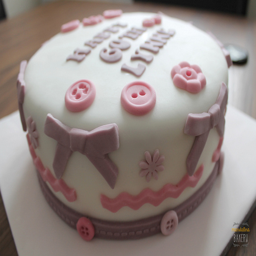
A cake that is decorated with buttons and bows.
A well made small cake is displayed in pink, white, and purple.
A birthday cake decorated with buttons and bows for a 60th birthday.
A cake that is on top of a table.
A white cake topped with decorations on top of a wooden table.